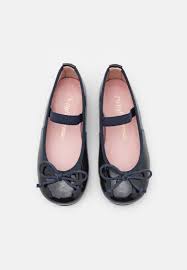
Label: Ballet Flat